McDonald's

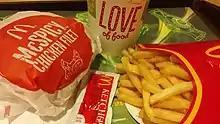
French fries, a soft drink, McSpicy Chicken Fillet, and tomato ketchup packet

In 2006, McDonald's introduced its "Forever Young" brand by redesigning all of its restaurants. The restaurants were turned into cafe-esque space, being mostly terracotta, grey, and olive. The redesigned restaurants were also primary furnished with wood furniture. One McDonald's franchise owner described the new look as, "It’s personable. It’s friendly. It’s inviting."